Final Battle (2020)

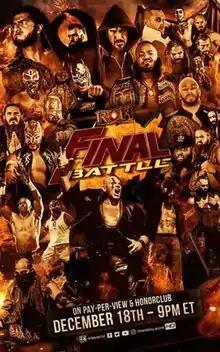

Final Battle (2020) was a professional wrestling event produced by American promotion Ring of Honor (ROH). It took place on Thursday December 10, 2020 and aired on tape delay on Friday, December 18 at the UMBC Event Center in Baltimore, Maryland. It was the 19th event under the Final Battle chronology.